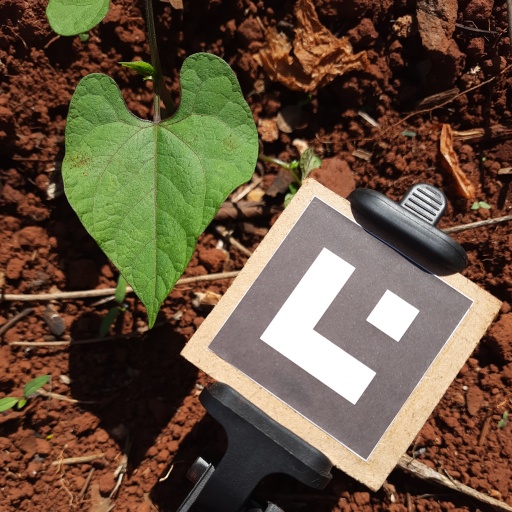
Observations: wavy surface, no eating holes, under sunlight